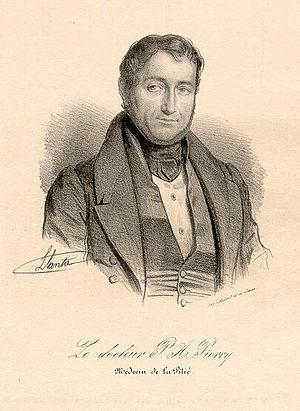
Pierre Adolphe Piorry est un médecin français né à Poitiers le 31 décembre 1794 et mort le 29 mai 1879 à Paris. Il inventa la plessimétrie, une méthode d'exploration des organes internes utilisant la percussion.